Singapore Civil Defence Force

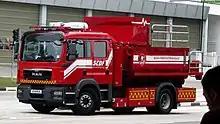
Bush FireFighting Module

The Modular Oil Tank Fire-Fighting System (MOTFS) is an oil tank fire fighting system capable of discharging large volumes of foam for large-scale fires, up to 100,000 litres per minute. It is also capable of drafting water supply directly from open sources such as the sea or marine vessels. It is also designed in a modular form to speed up deployment to match the scale of the incident.